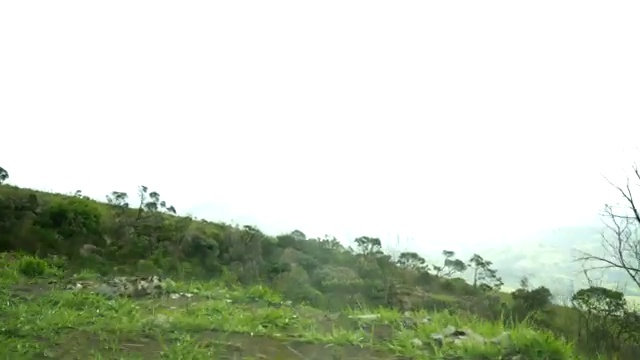
Fire: no
Smoke: no